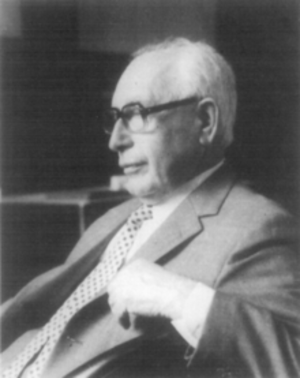
Kenneth Ownsworth May est un mathématicien et historien des mathématiques américain. Il s'est d'abord intéressé à l'économie mathématique, domaine dans lequel il a développé le théorème de May en théorie du choix social, puis l'enseignement des mathématiques avant d'orienter ses travaux vers l'histoire des mathématiques et plus particulièrement l'organisation de la discipline et des outils nécessaires à son exercice.
Adolf-Andreï Pavlovitch Youschkevitch, né en 1906 à Odessa et mort en 1993 à Moscou, est un historien des mathématiques soviétique.
Isabella Grigorievna Bachmakova, née en 1921 et morte en 2005, est une historienne des mathématiques russe. Ses thèmes principaux de recherche sont les mathématiques dans la Grèce antique, l'histoire de l'algèbre et la théorie algébrique des nombres. Elle s'est particulièrement intéressée au mathématicien Diophante et ses Arithmétiques. Son approche novatrice, consistant à compléter la lecture algébrique traditionnelle des Arithmétiques à l'aide des outils de la géométrie algébrique, a ouvert la voie à de nouvelles interprétations.